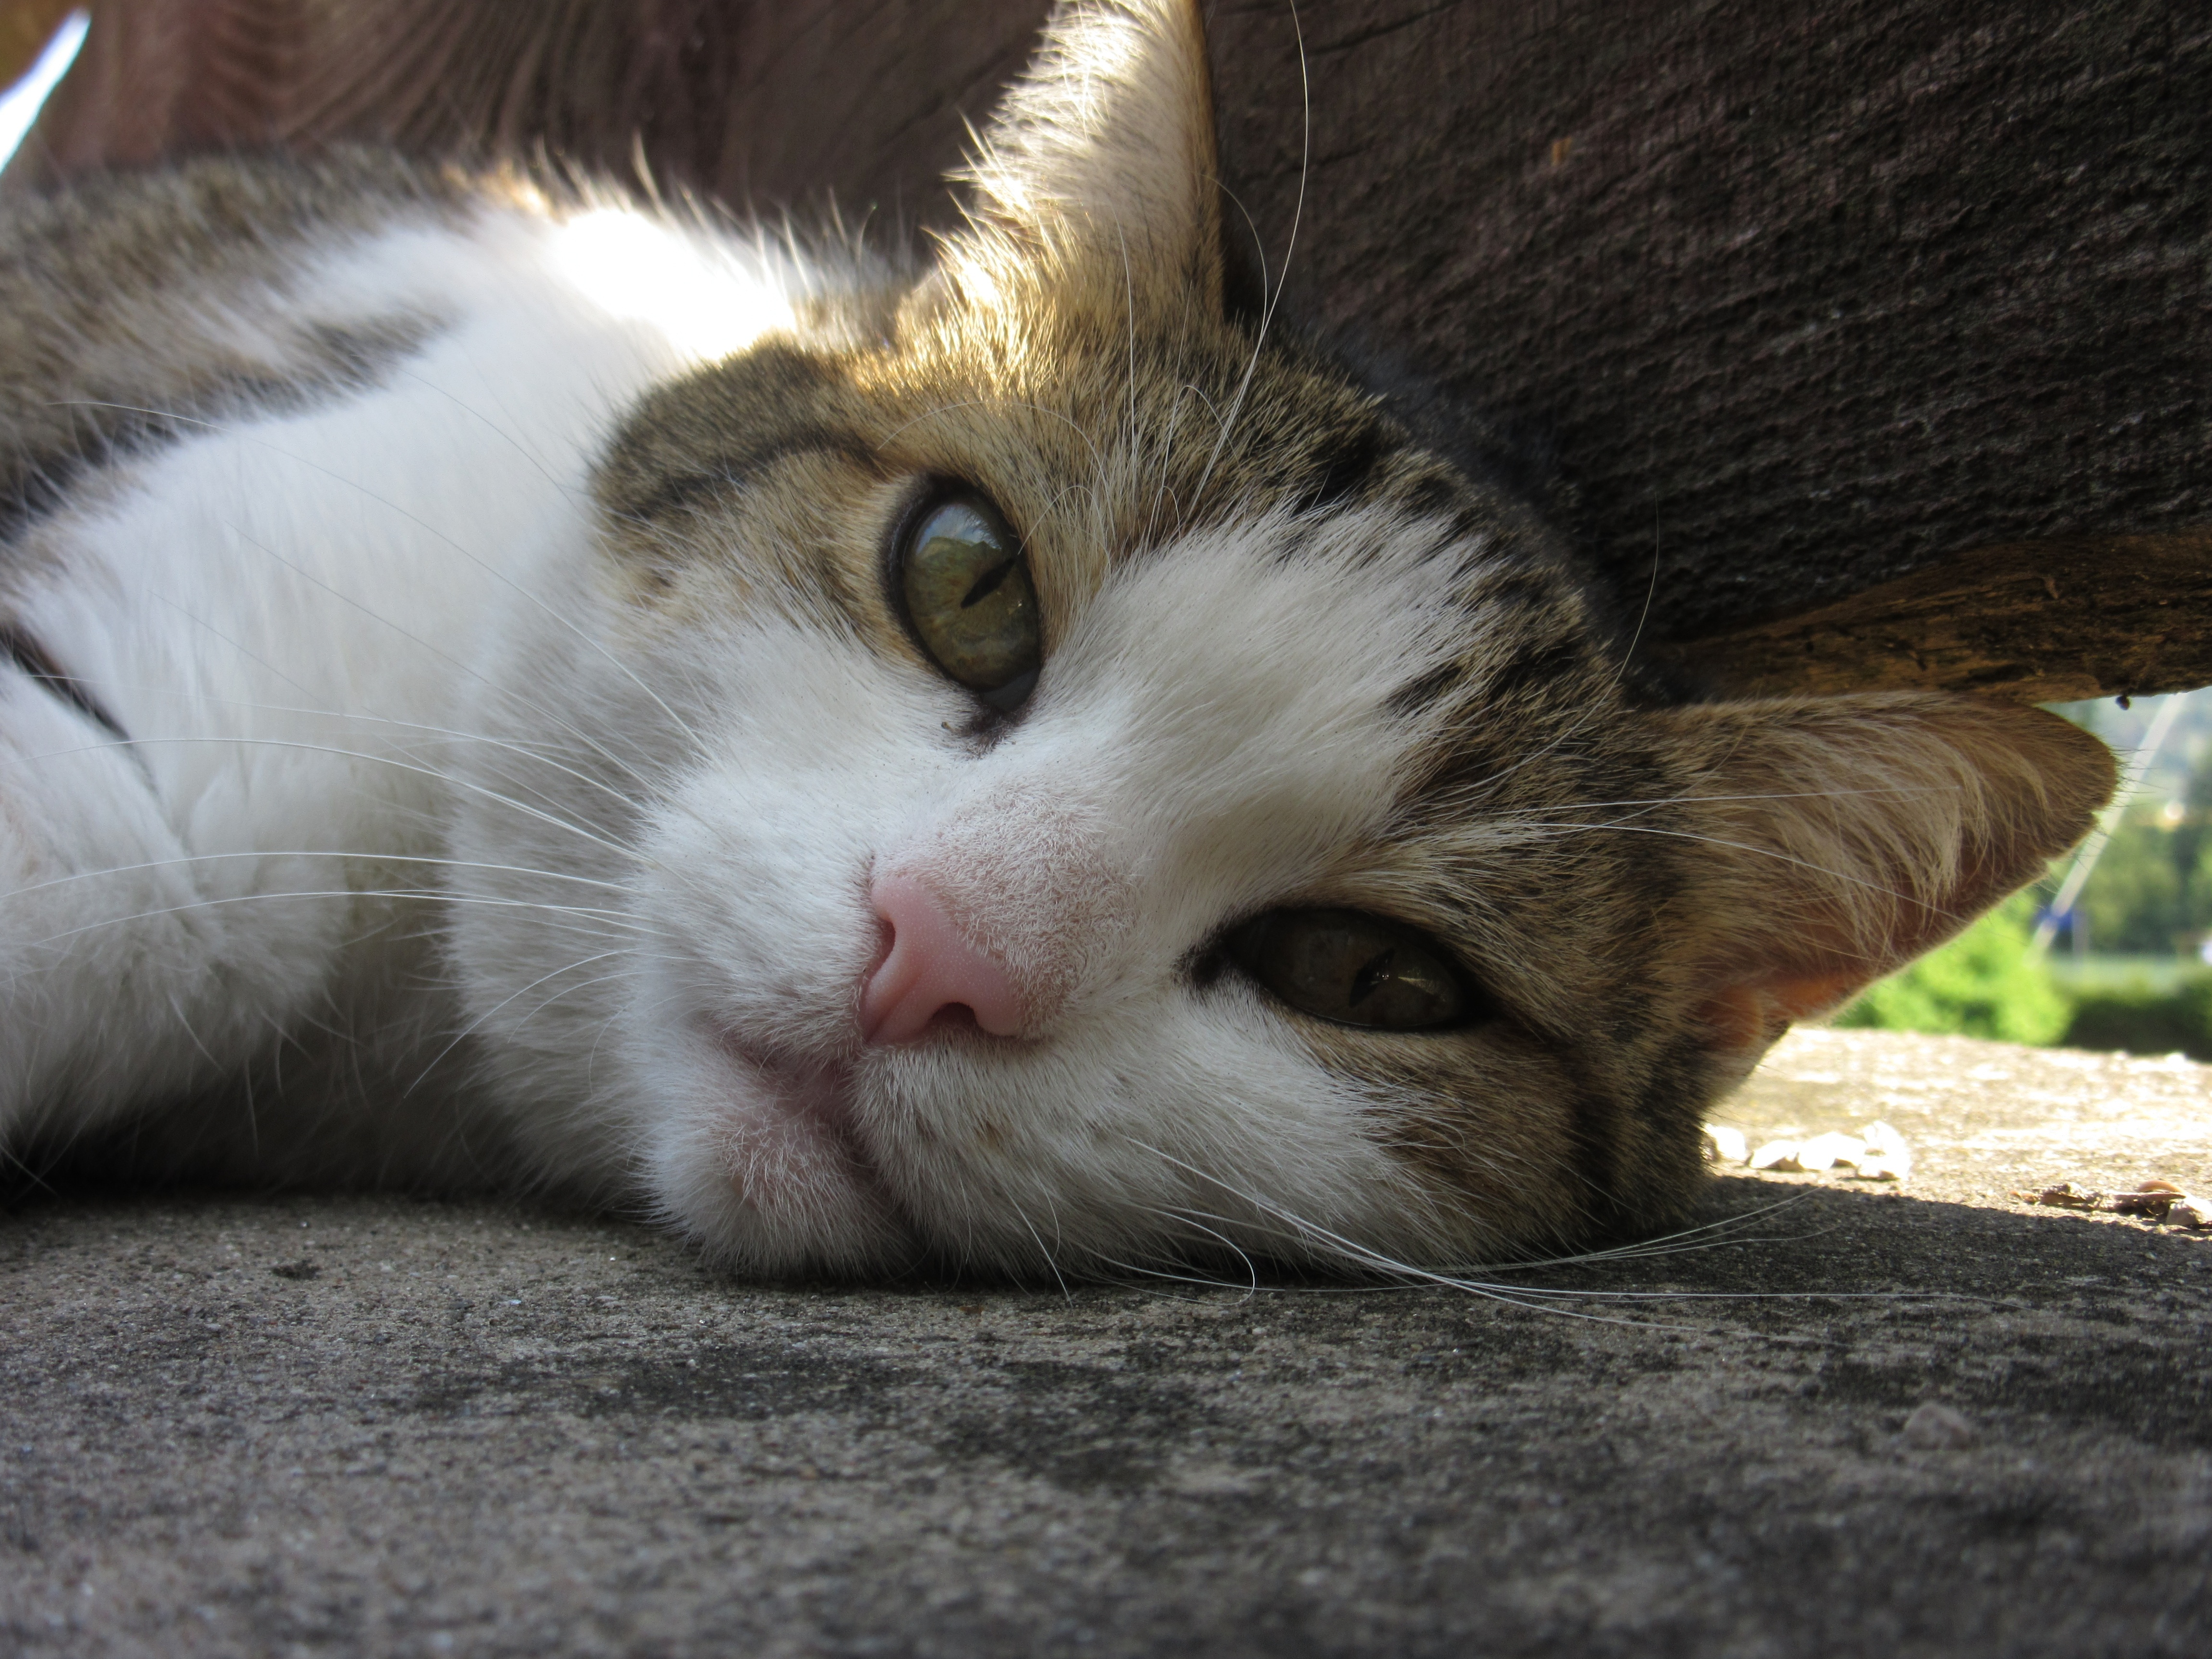
animal, pet, portrait, kitten, cat, mammal, rest, nose, whiskers, vertebrate, cat's eyes, tabby cat, european shorthair, small to medium sized cats, cat like mammal, domestic short haired cat